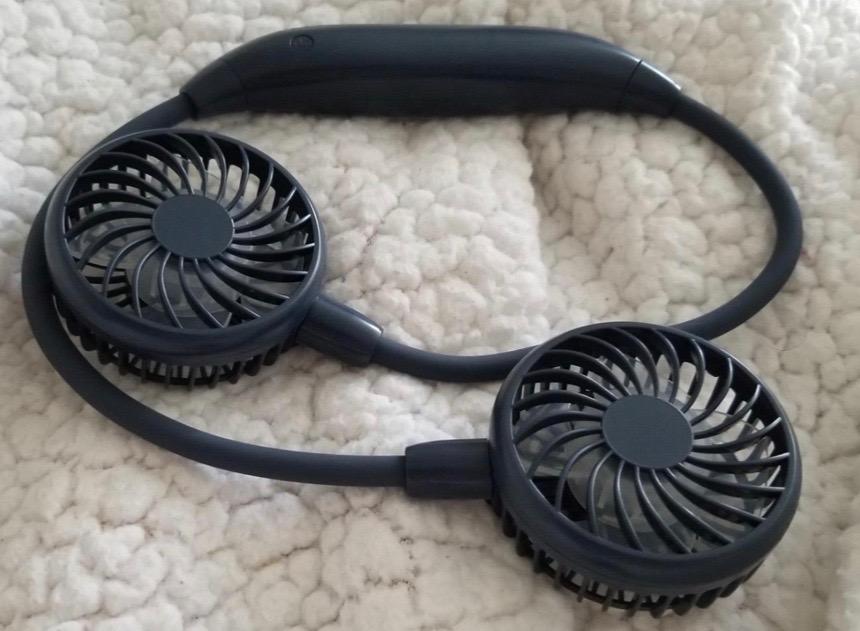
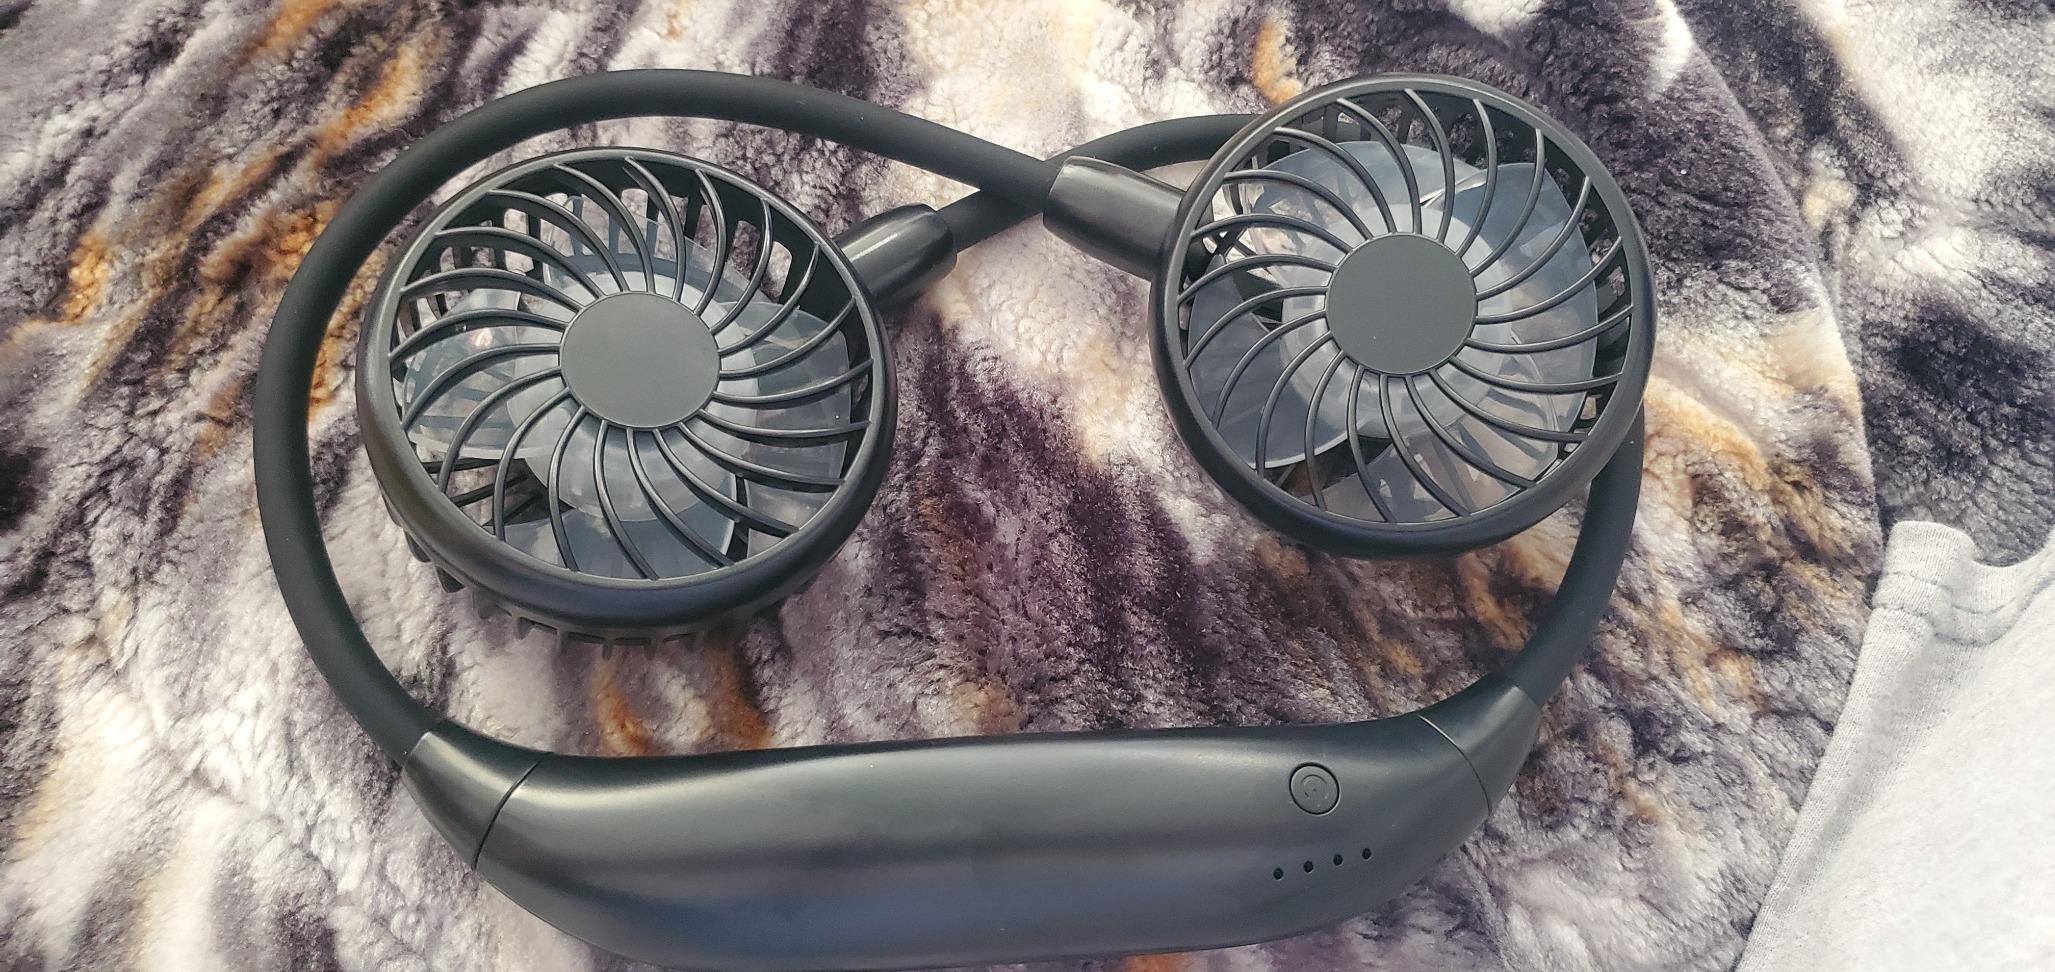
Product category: fan
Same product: no